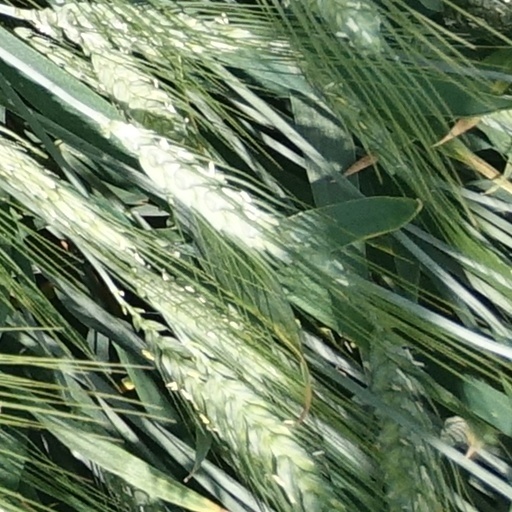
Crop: wheat